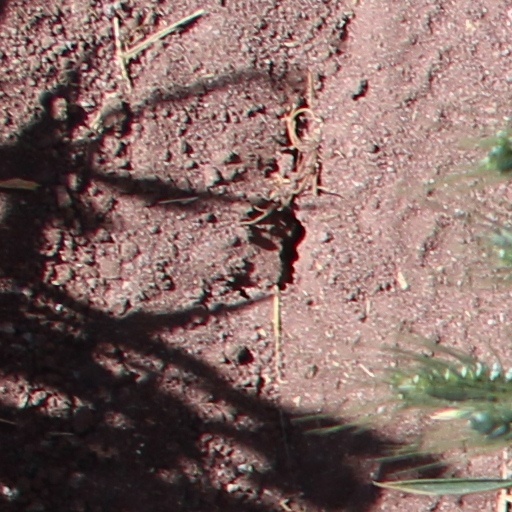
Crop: wheat